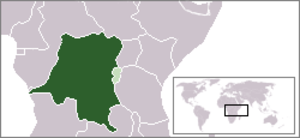
Liste des administrateurs puis des vice-gouverneurs généraux de l'État indépendant du Congo et des gouverneurs généraux du Congo belge.
Le Championnat de Léopoldville de football était une compétition se jouant à Léopoldville, la capitale du Congo belge.
Congo belge était le nom porté par le territoire de l’actuelle république démocratique du Congo entre le 15 novembre 1908, fin de l’État indépendant du Congo, possession personnelle pendant 23 ans du roi des Belges Léopold II, et l’accession à l’indépendance congolaise, effective le 30 juin 1960. Pendant les 52 ans de la période coloniale, le Congo belge fut géré de Bruxelles, mais avec son armée, la Force publique, sous l'autorité d'un gouverneur général.